Model (person)

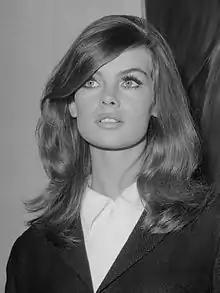
Jean Shrimpton in 1965

In 1967, seven of the top model agents in London formed the Association of London Model Agents. The formation of this association helped legitimise modelling and changed the fashion industry. Even with a more professional attitude towards modelling, models were still expected to have their hair and makeup done before they arrived at a shoot. Meanwhile, agencies took responsibility for a model's promotional materials and branding. That same year, former top fashion model Wilhelmina Cooper opened up her own fashion agency with her husband called Wilhelmina Models. By 1968, FM Agency and Models 1 were established and represented models in a similar way that agencies do today. By the late 1960s, models were treated better and were making better wages. One of the innovators, Ford Models, was the first agency to advance models money they were owed and would often allow teen models, who did not live locally, to reside in their house, a precursor to model housing.